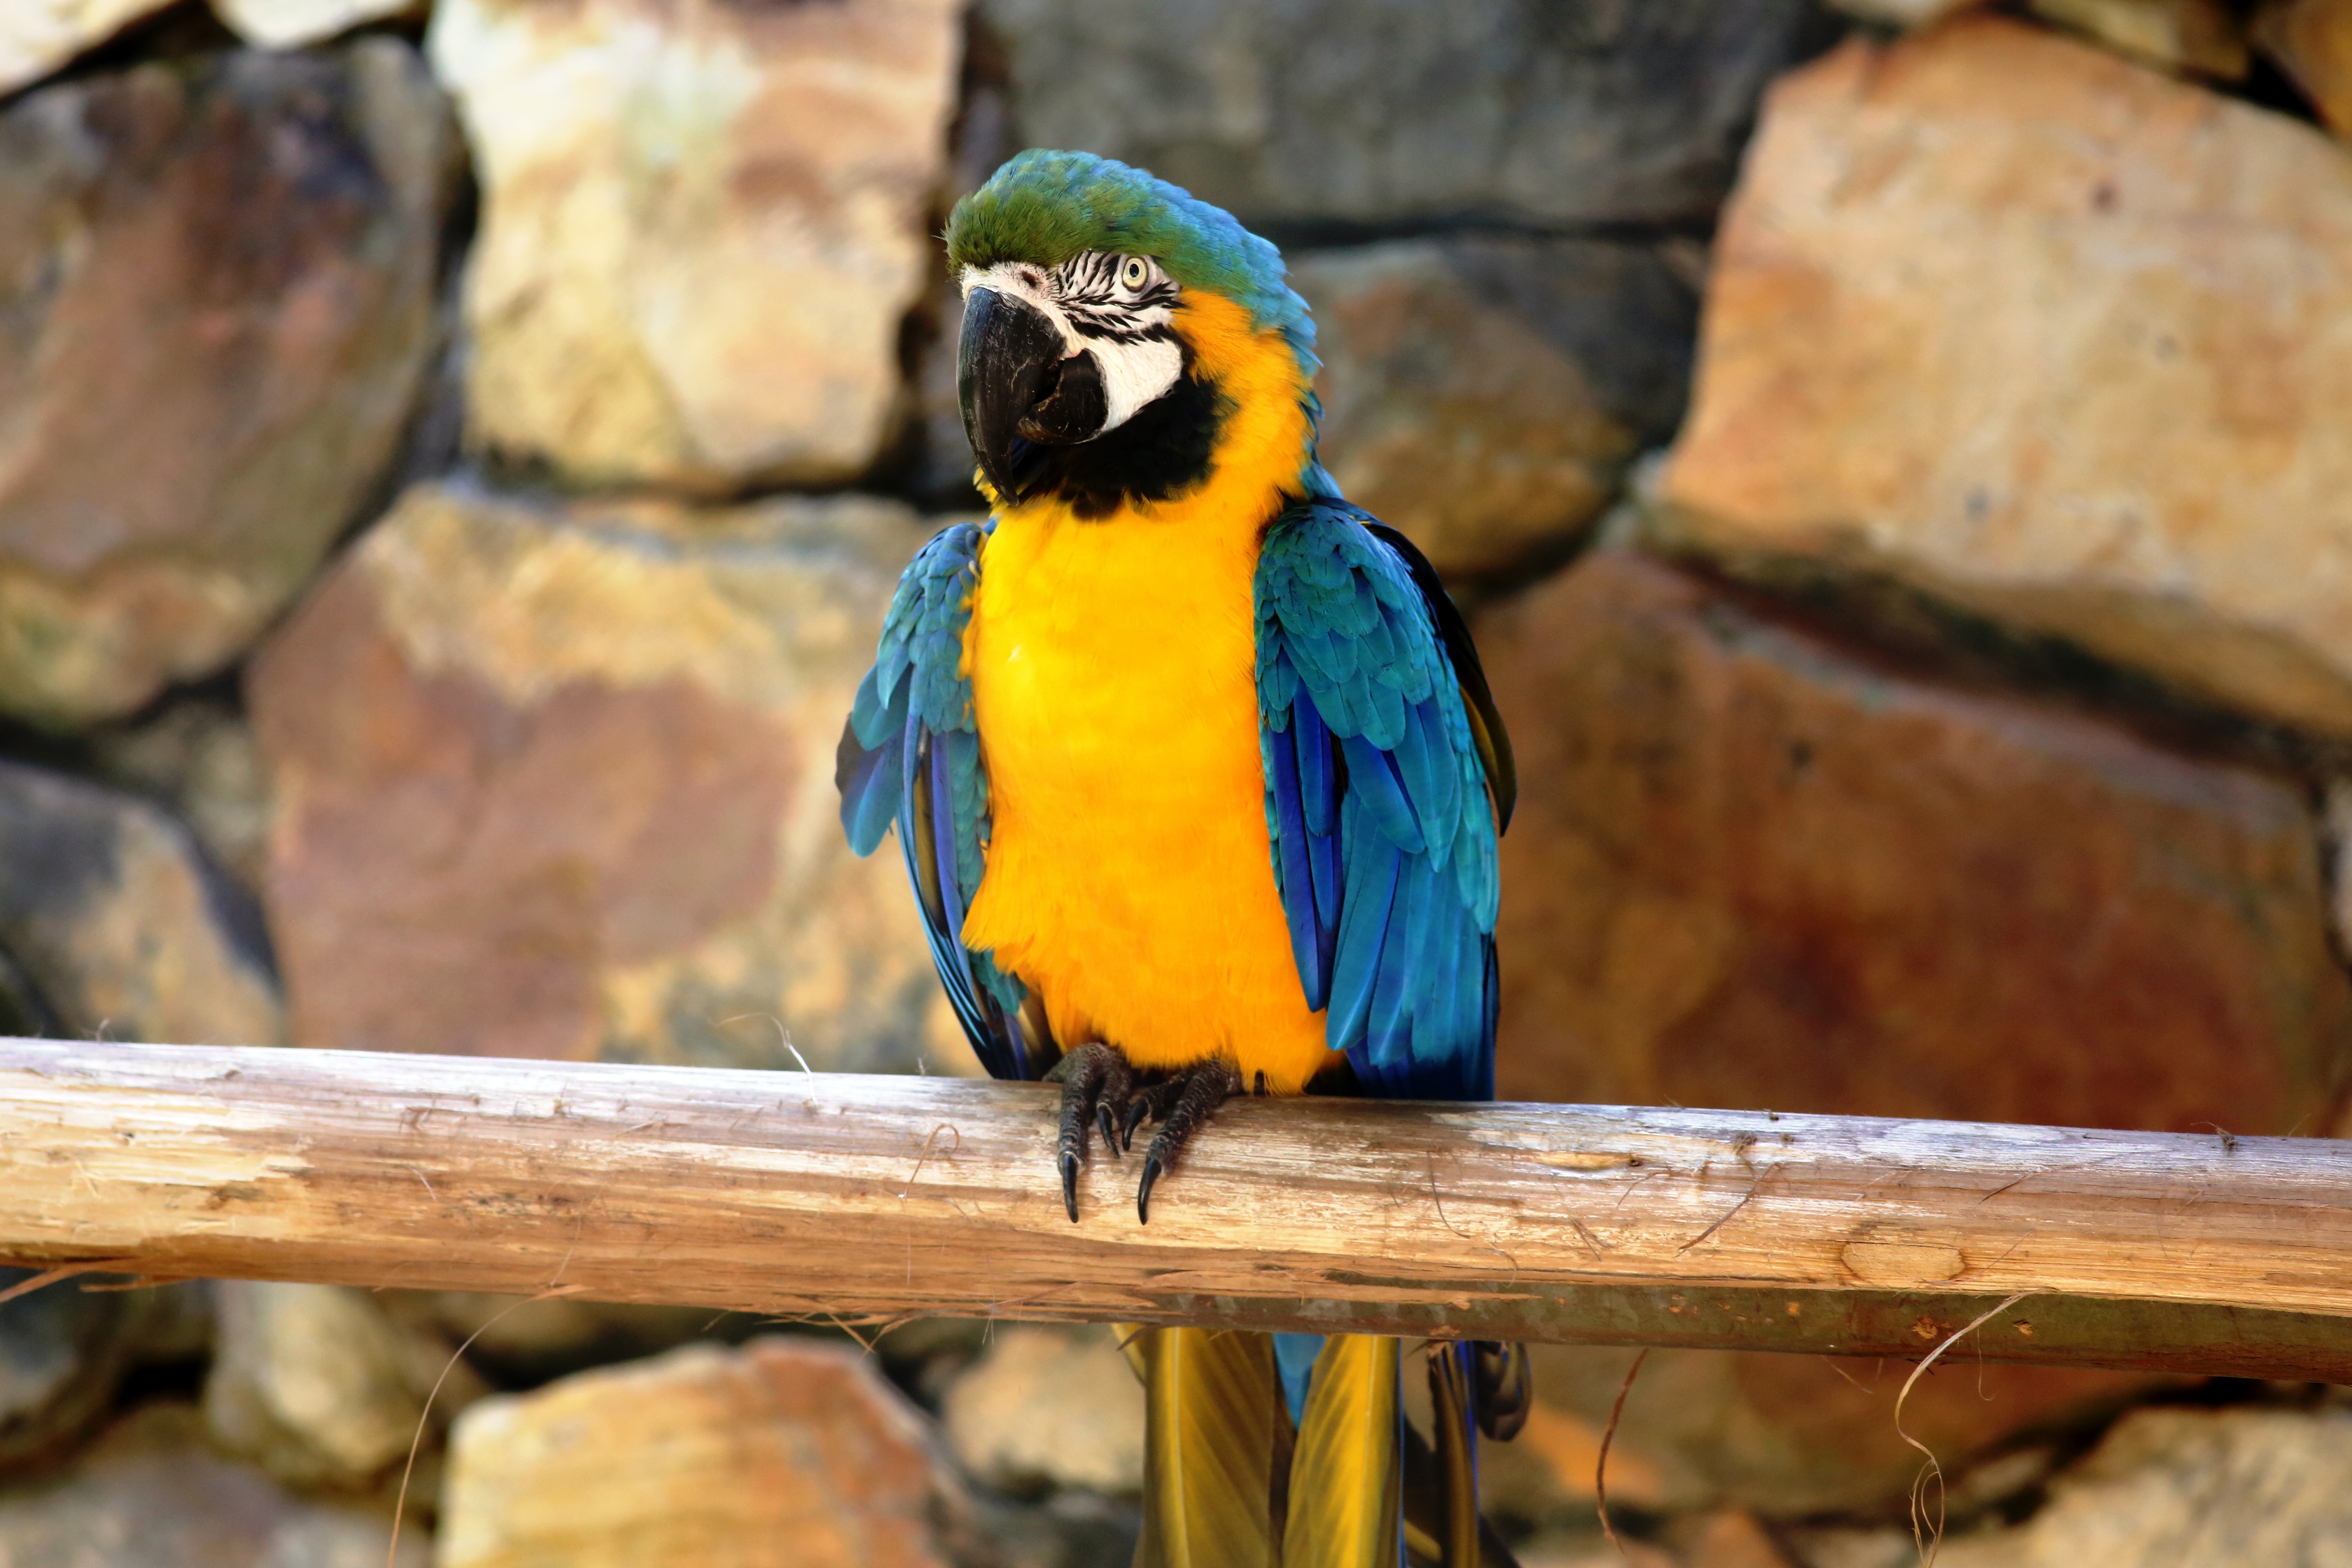
bird, looking, wildlife, beak, colorful, yellow, fauna, macaw, vertebrate, parrot, parakeet, on the branch, arara canind, common pet parakeet, macaw in the natural background of rocks